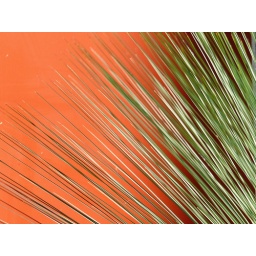
Bush against red wall